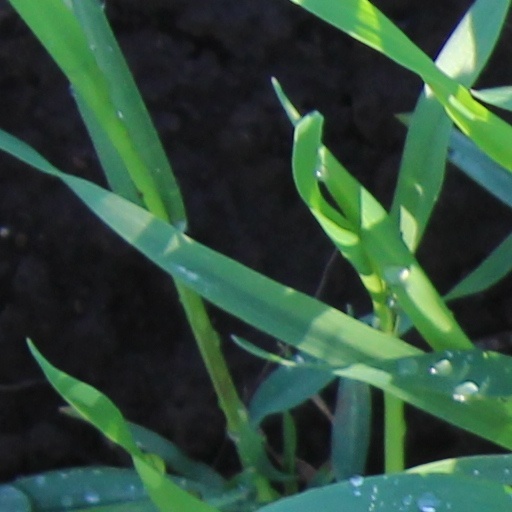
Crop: wheat